Ariel (poem)

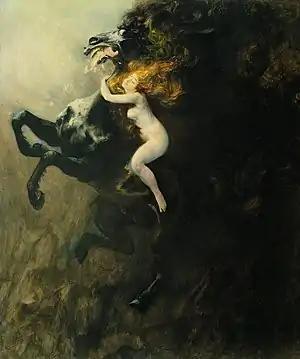
"Frenzy" (1894), a painting by Władysław Podkowiński, depicting a ride similar to that described in "Ariel"

"Ariel" is a poem written by the American poet Sylvia Plath. It was written on her thirtieth birthday, October 27, 1962, and published posthumously in the collection "Ariel" in 1965. Despite the poem's ambiguity, it is understood to describe an early morning horse-ride towards the rising sun. Scholars and literary critics have applied various methods of interpretation to "Ariel".